Galicians

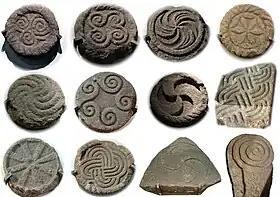
Castro culture carved stones

The ethnonym of the Galicians ("galegos") derives directly from the Latin "Gallaeci" or "Callaeci", itself an adaptation of the name of a local Celtic tribe known to the Greeks as Καλλαϊκoί ("Kallaikoí"). They lived in what is now Galicia and northern Portugal and were defeated by the Roman General Decimus Junius Brutus Callaicus in the 2nd century BCE and later conquered by Augustus. The Romans later applied that name to all the people who shared the same culture and language in the north-west, from the Douro River valley in the south to the Cantabrian Sea in the north and west to the Navia River. That encompassed such tribes as the Celtici, the Artabri, the Lemavi and the Albiones.